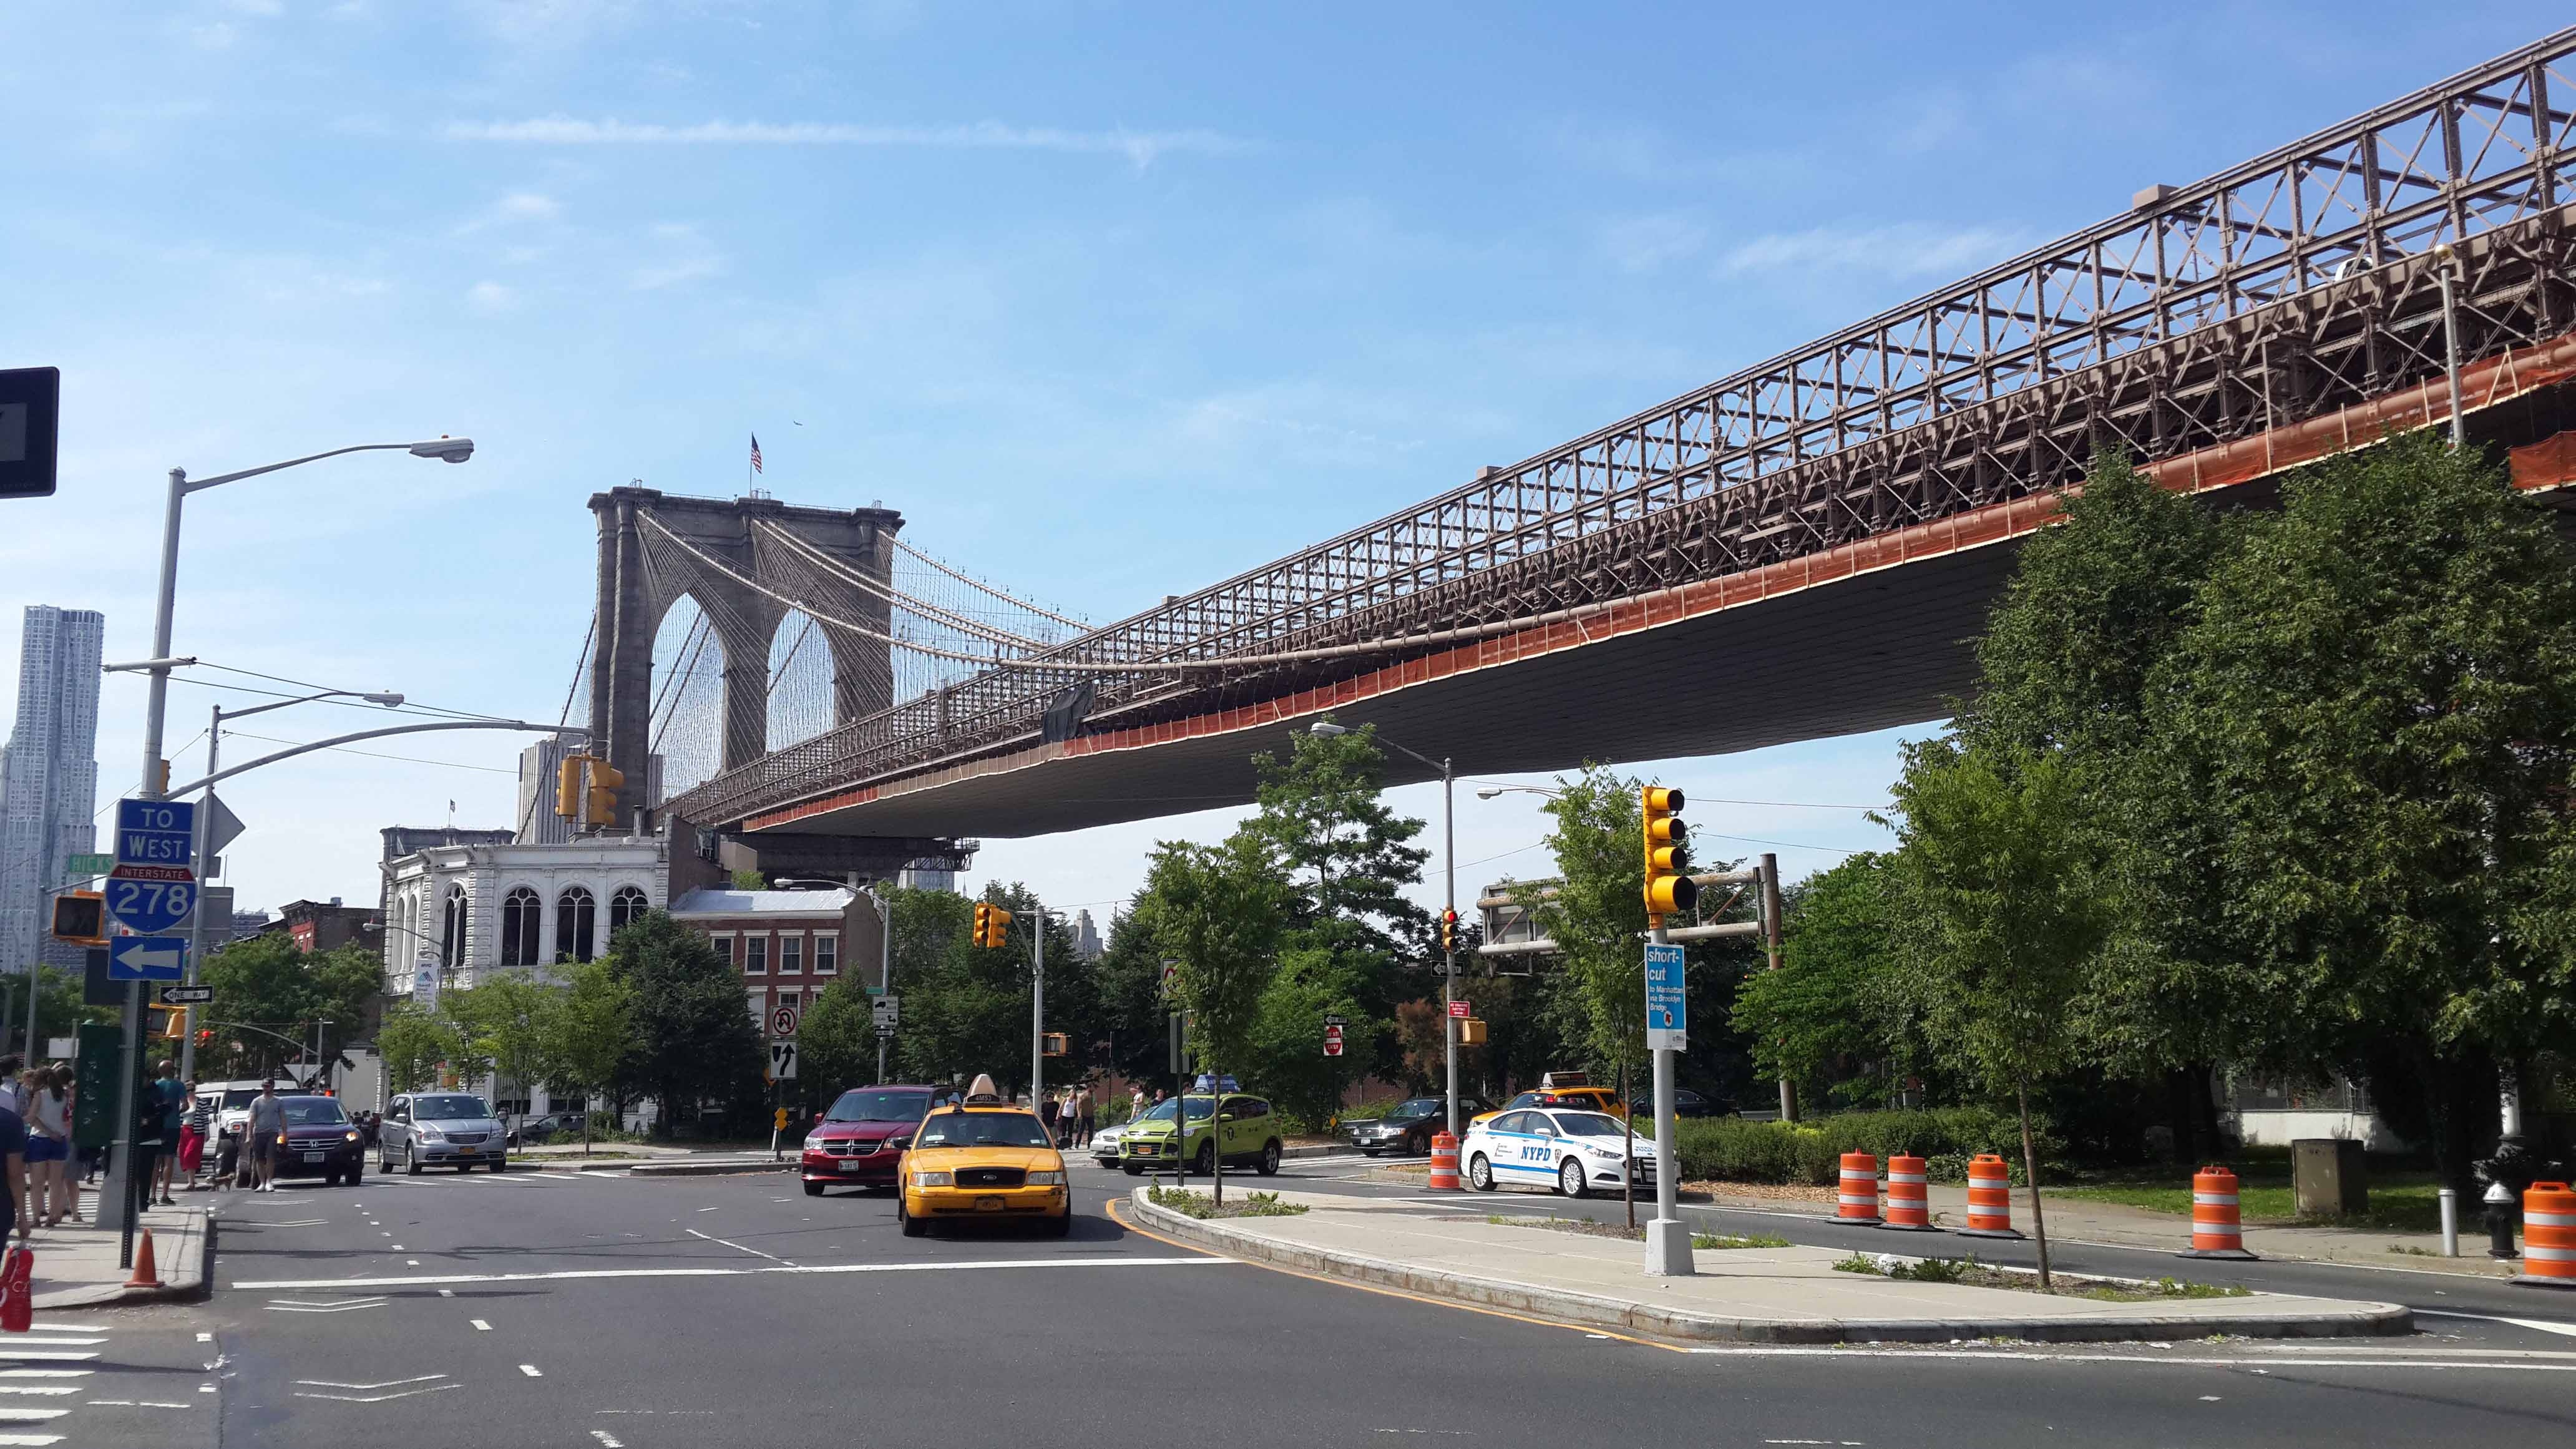
road, bridge, highway, city, overpass, walkway, downtown, transport, vehicle, usa, america, brooklyn, lane, stadium, public transport, infrastructure, viaduct, junction, skyway, metropolitan area, nonbuilding structure, controlled access highway